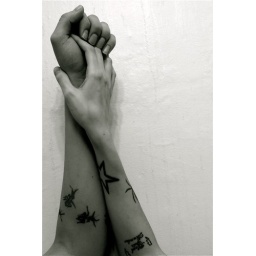
we were laying on the floor in the bathroom in order to take this picture!!